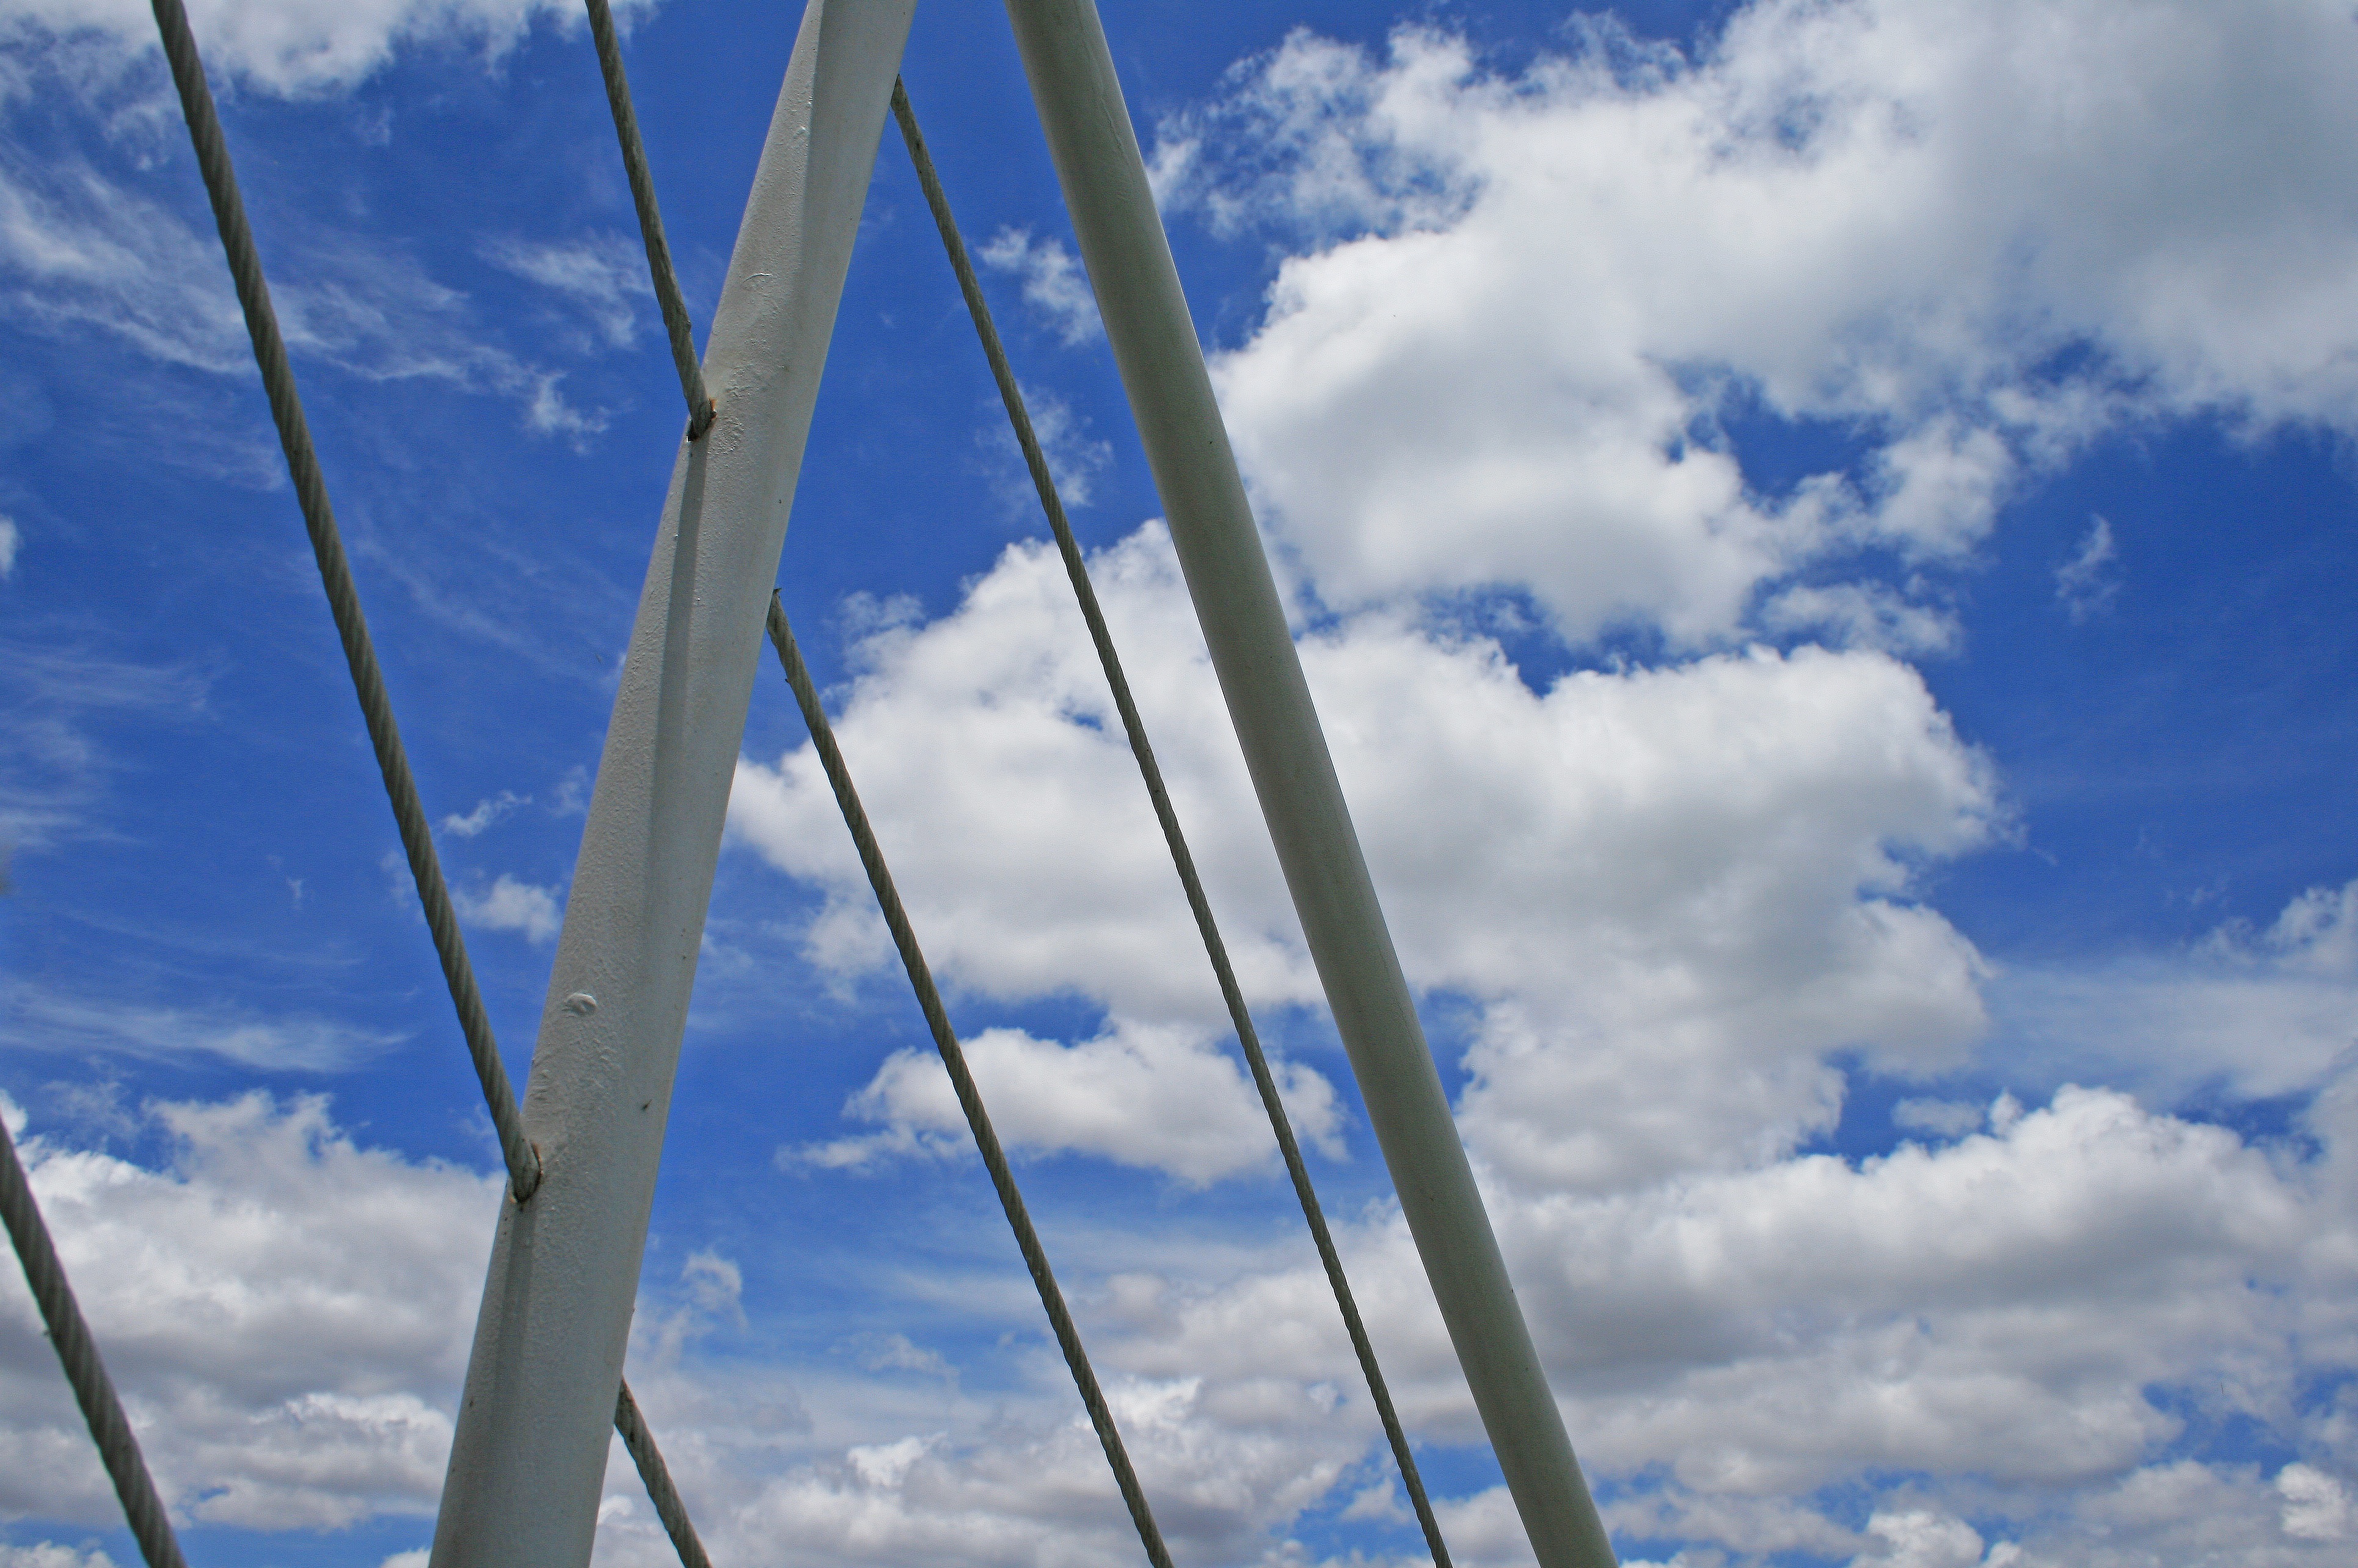
sea, cloud, sky, white, wind, railing, line, reflection, vehicle, tower, mast, blue, electricity, clouds, sail, restraint, railing of cruise vessel, overhead power line